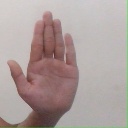
अक्षर: ध